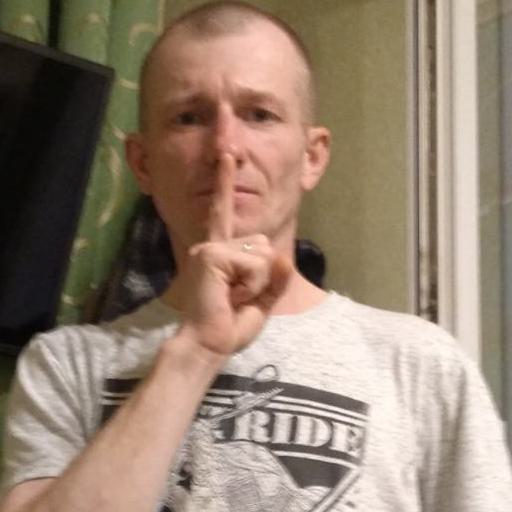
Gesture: mute